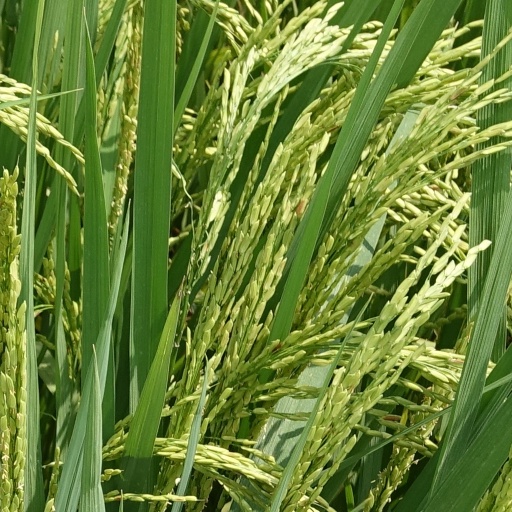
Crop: rice